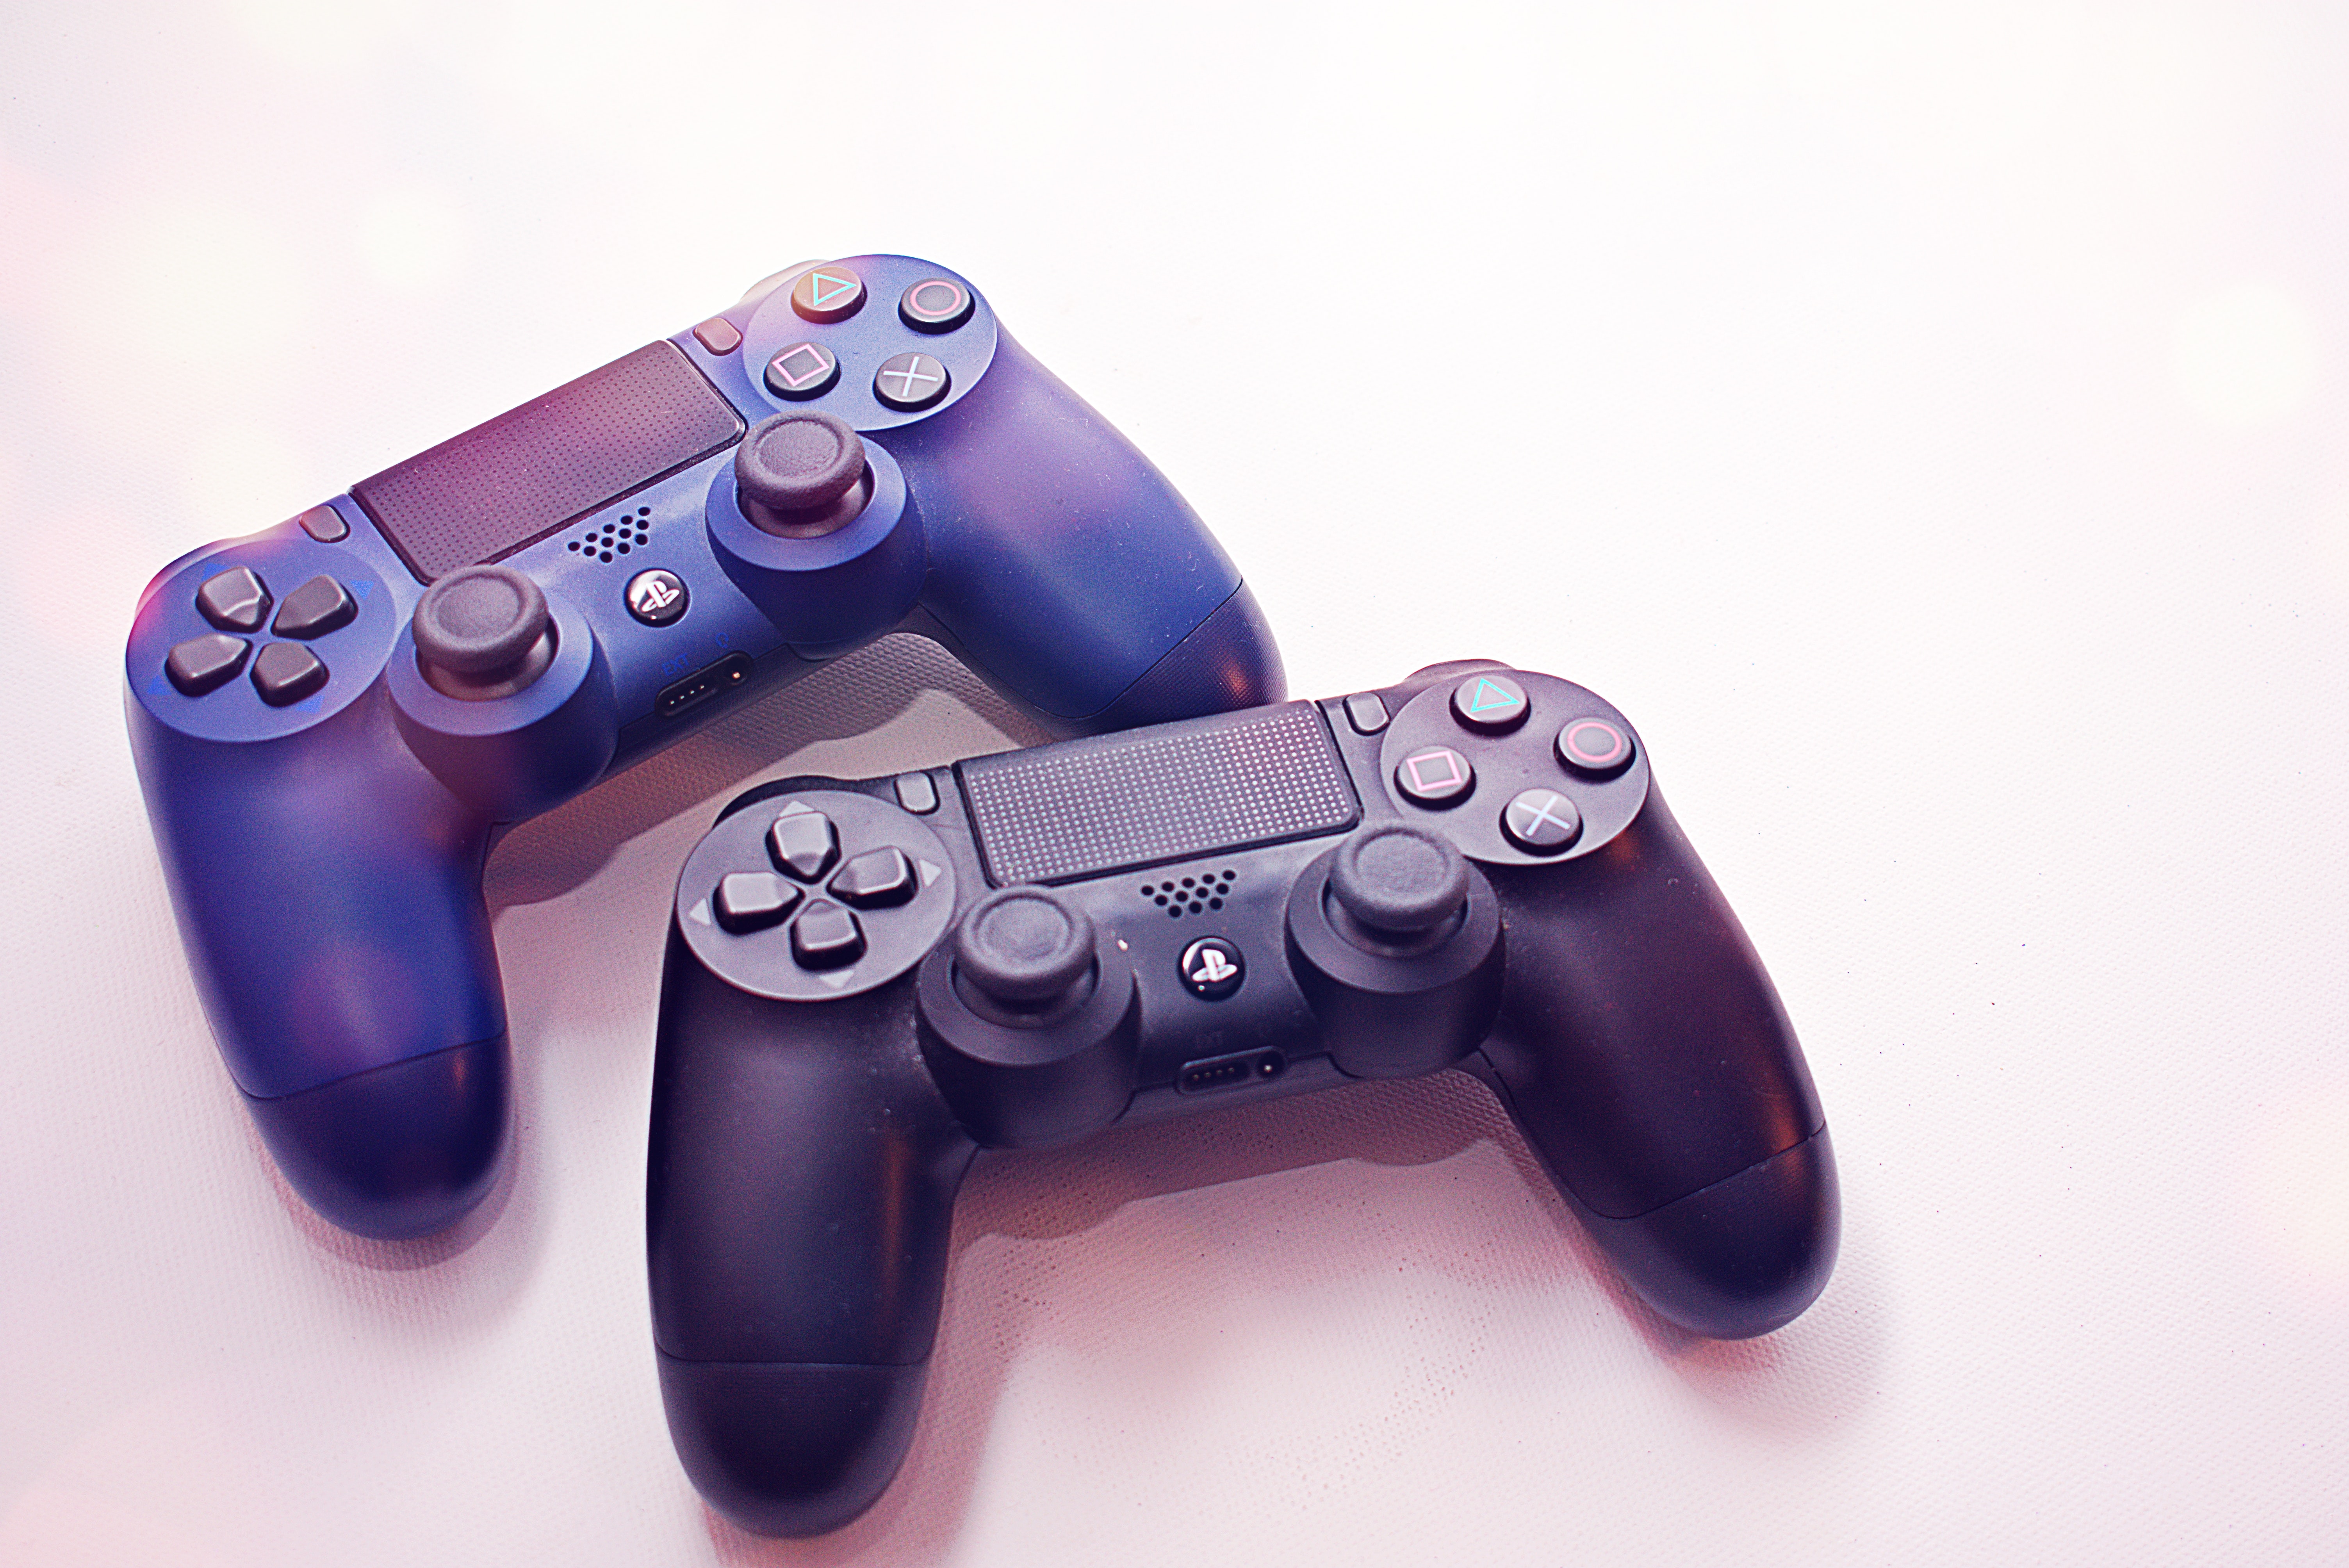
game controller, home game console accessory, gadget, joystick, playstation accessory, input device, Video game accessory, electronic device, technology, playstation 3 accessory, video game console, peripheral, xbox accessory, Material property, computer component, gamecube, Nintendo 64 accessories, playstation, Playstation 2, games